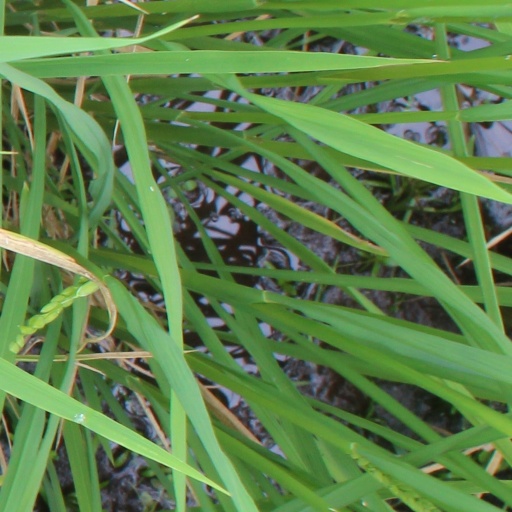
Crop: rice